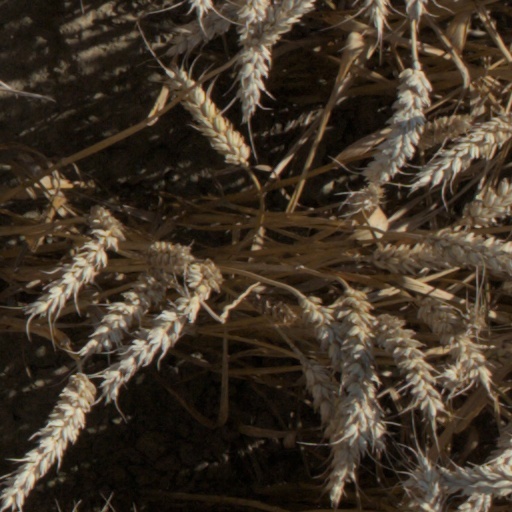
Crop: wheat